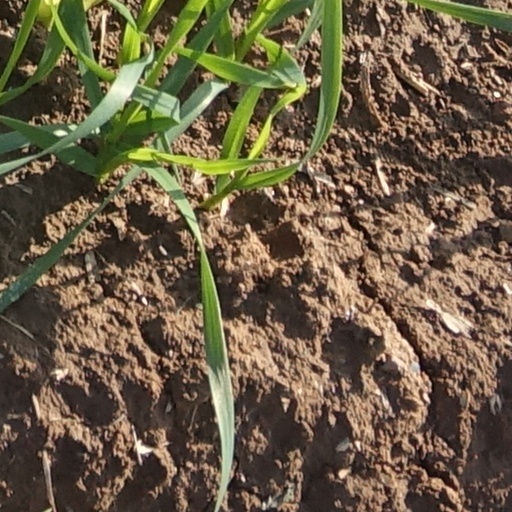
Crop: wheat